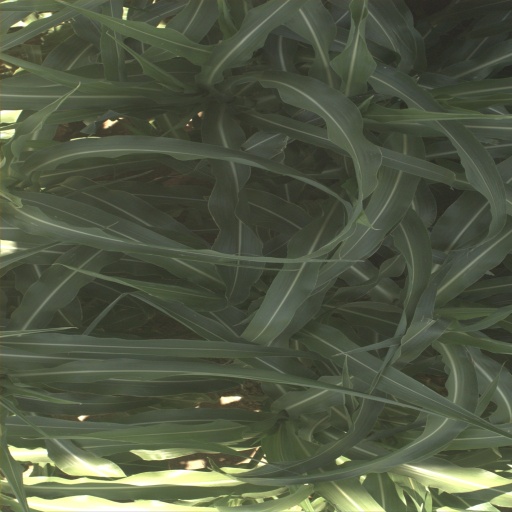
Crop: sorghum